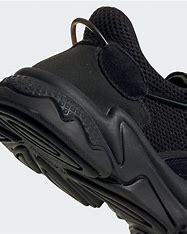
Brand: Adidas
Model: Ozweego